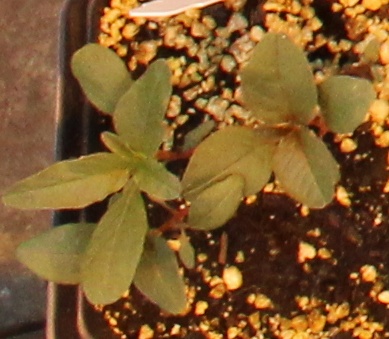
Label: Waterhemp